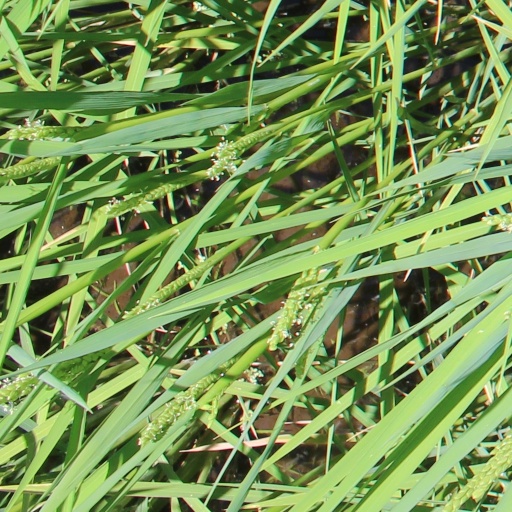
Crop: rice